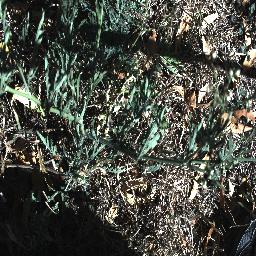
Label: parthenium